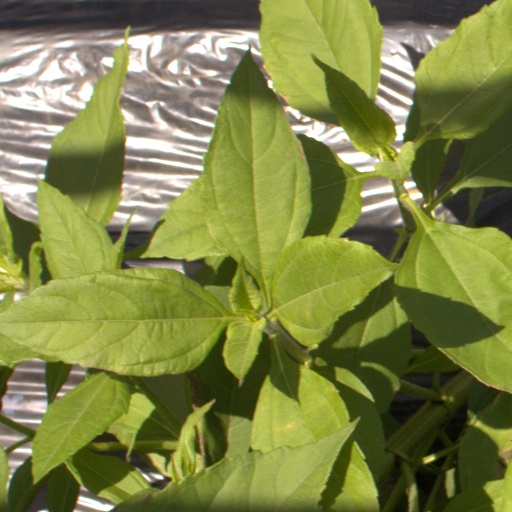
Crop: Jerusalem artichoke